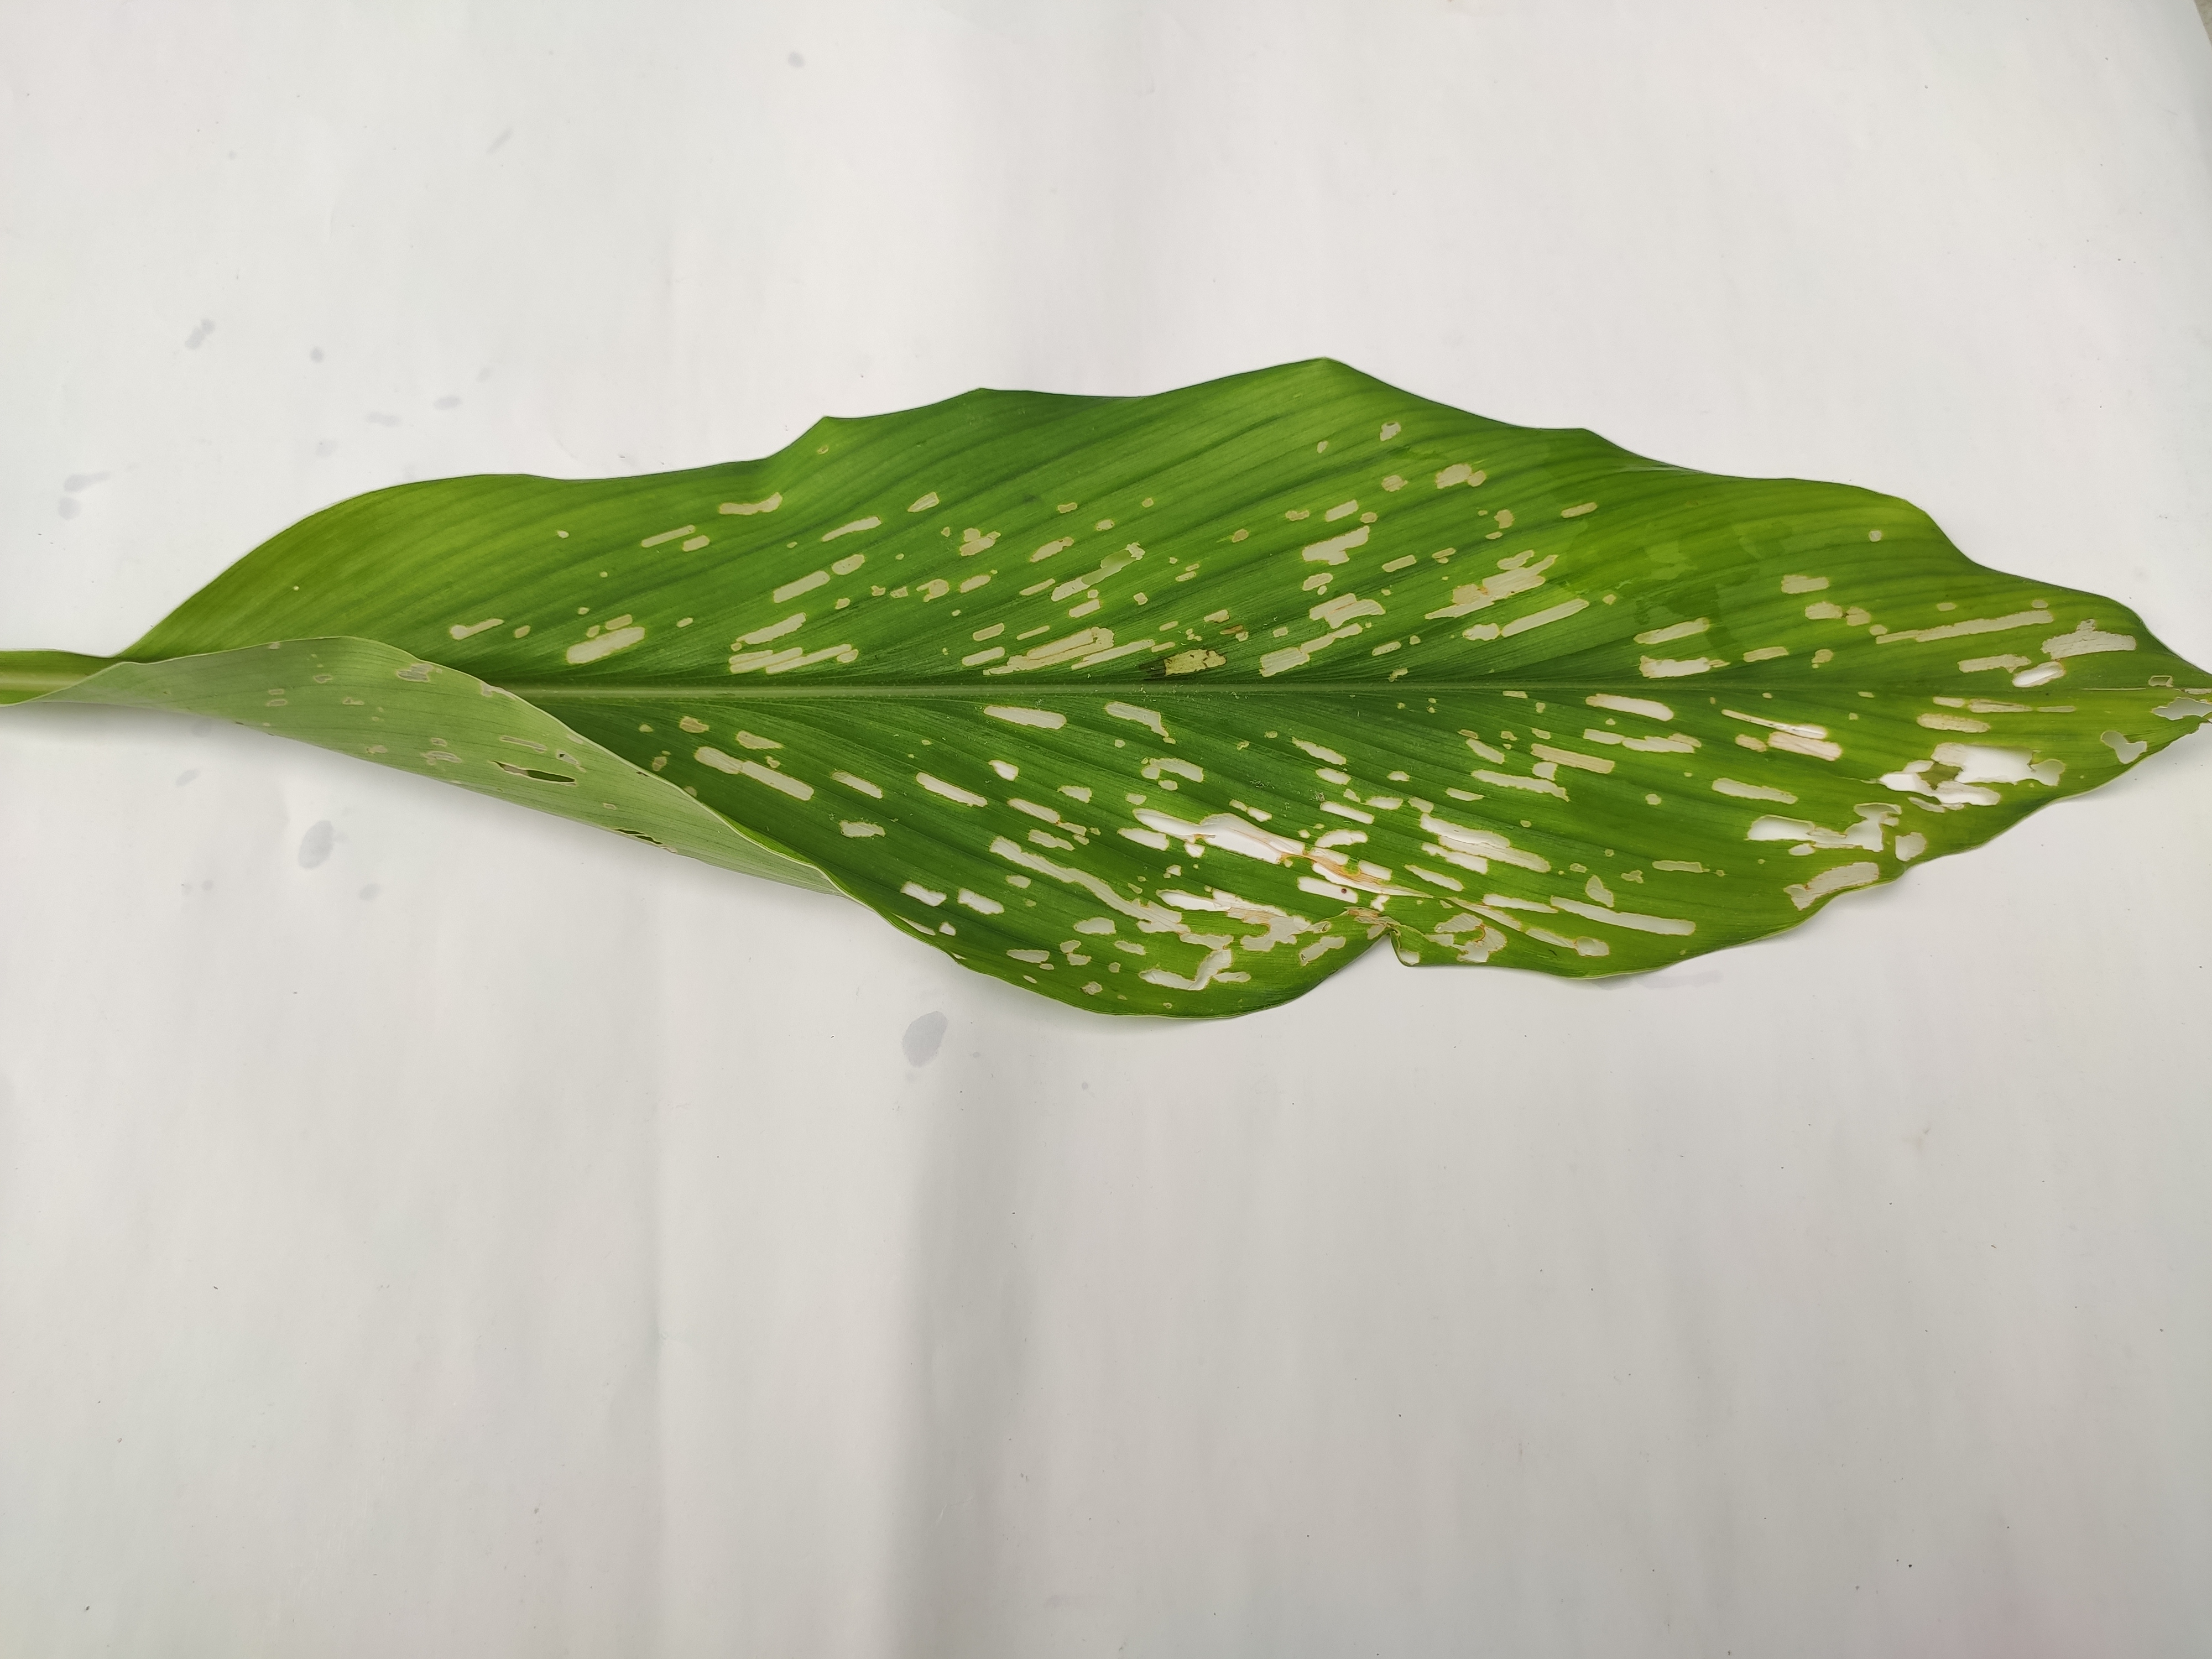
Label: Aphids_Disease